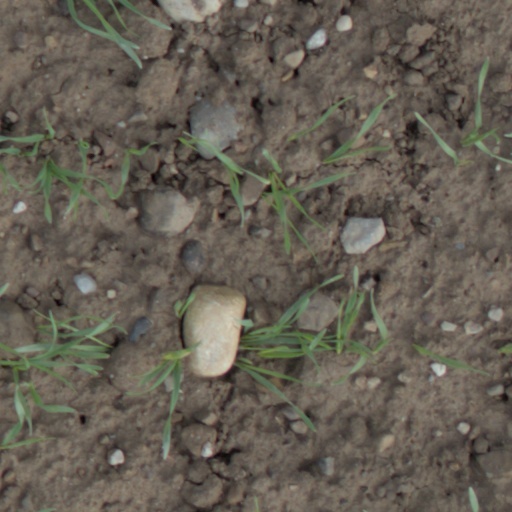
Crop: wheat